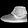
Label: Ankle boot